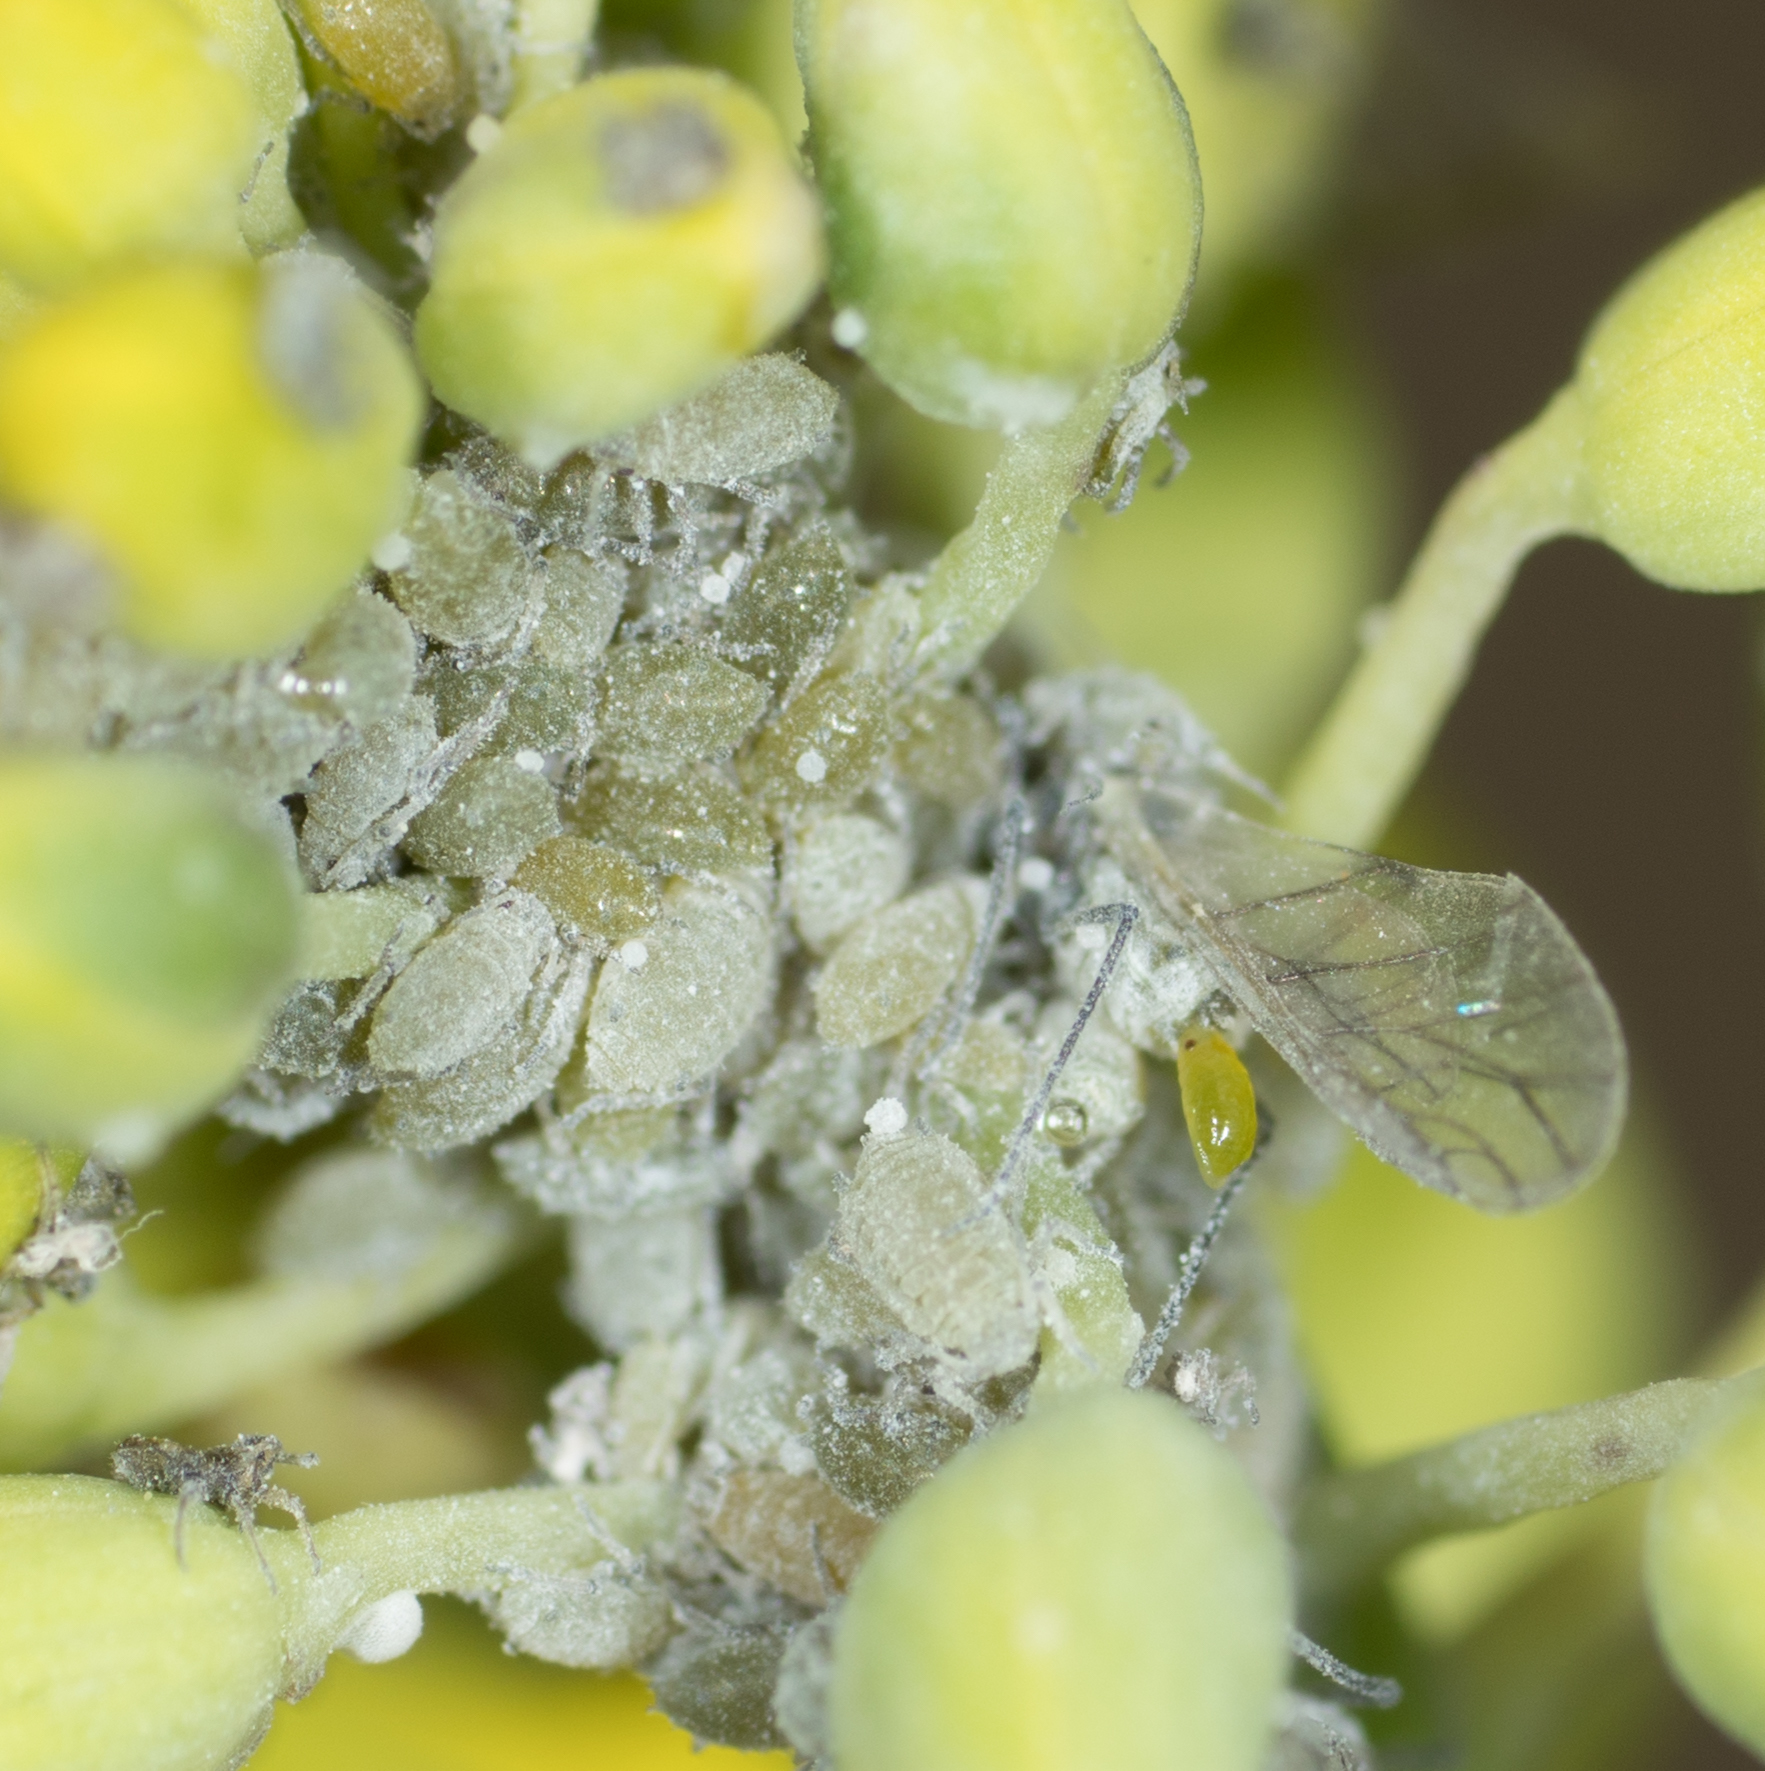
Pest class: cabbage_aphid